Yuliya Shvayger

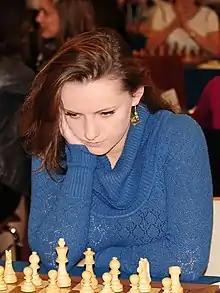
Shvayger at the European Team Championships 2013

Yuliya Shvayger (born 20 October 1994) is an Israeli chess player. She was awarded the titles of International Master (IM) and Woman Grandmaster (WGM) by FIDE in 2017.